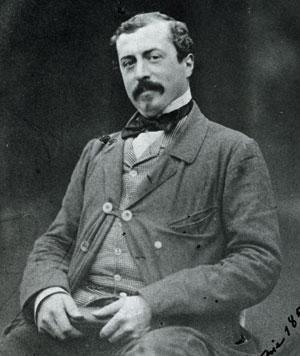
Richard Wallace, 1ᵉʳ baronnet, né à Londres le 26 juillet 1818 et mort à Neuilly-sur-Seine le 20 juillet 1890, est un collectionneur, philanthrope et membre du parlement britannique.